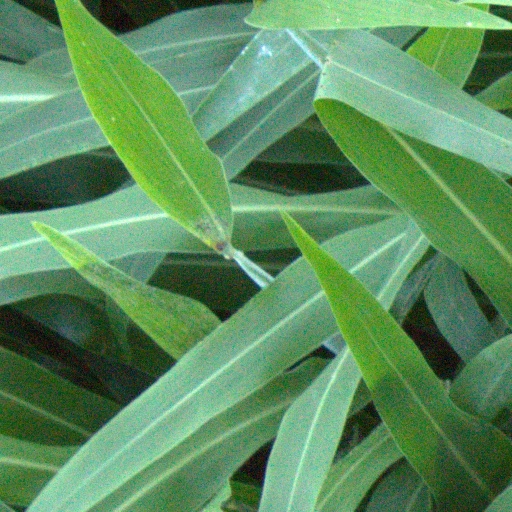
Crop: sorghum